History of Hydro-Québec

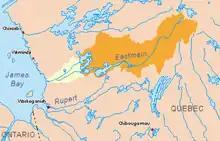
the Rupert River diversion will channel part of the natural flow of the river (orange on the map) to the Robert-Bourassa Reservoir.

During the same period, Hydro-Québec had to deal with three major disruptions to its electric transmission system that were primarily caused by natural disasters. The incidents highlighted a major weakness of Hydro's system: the great distances between the generation facilities and the main markets of southern Quebec.